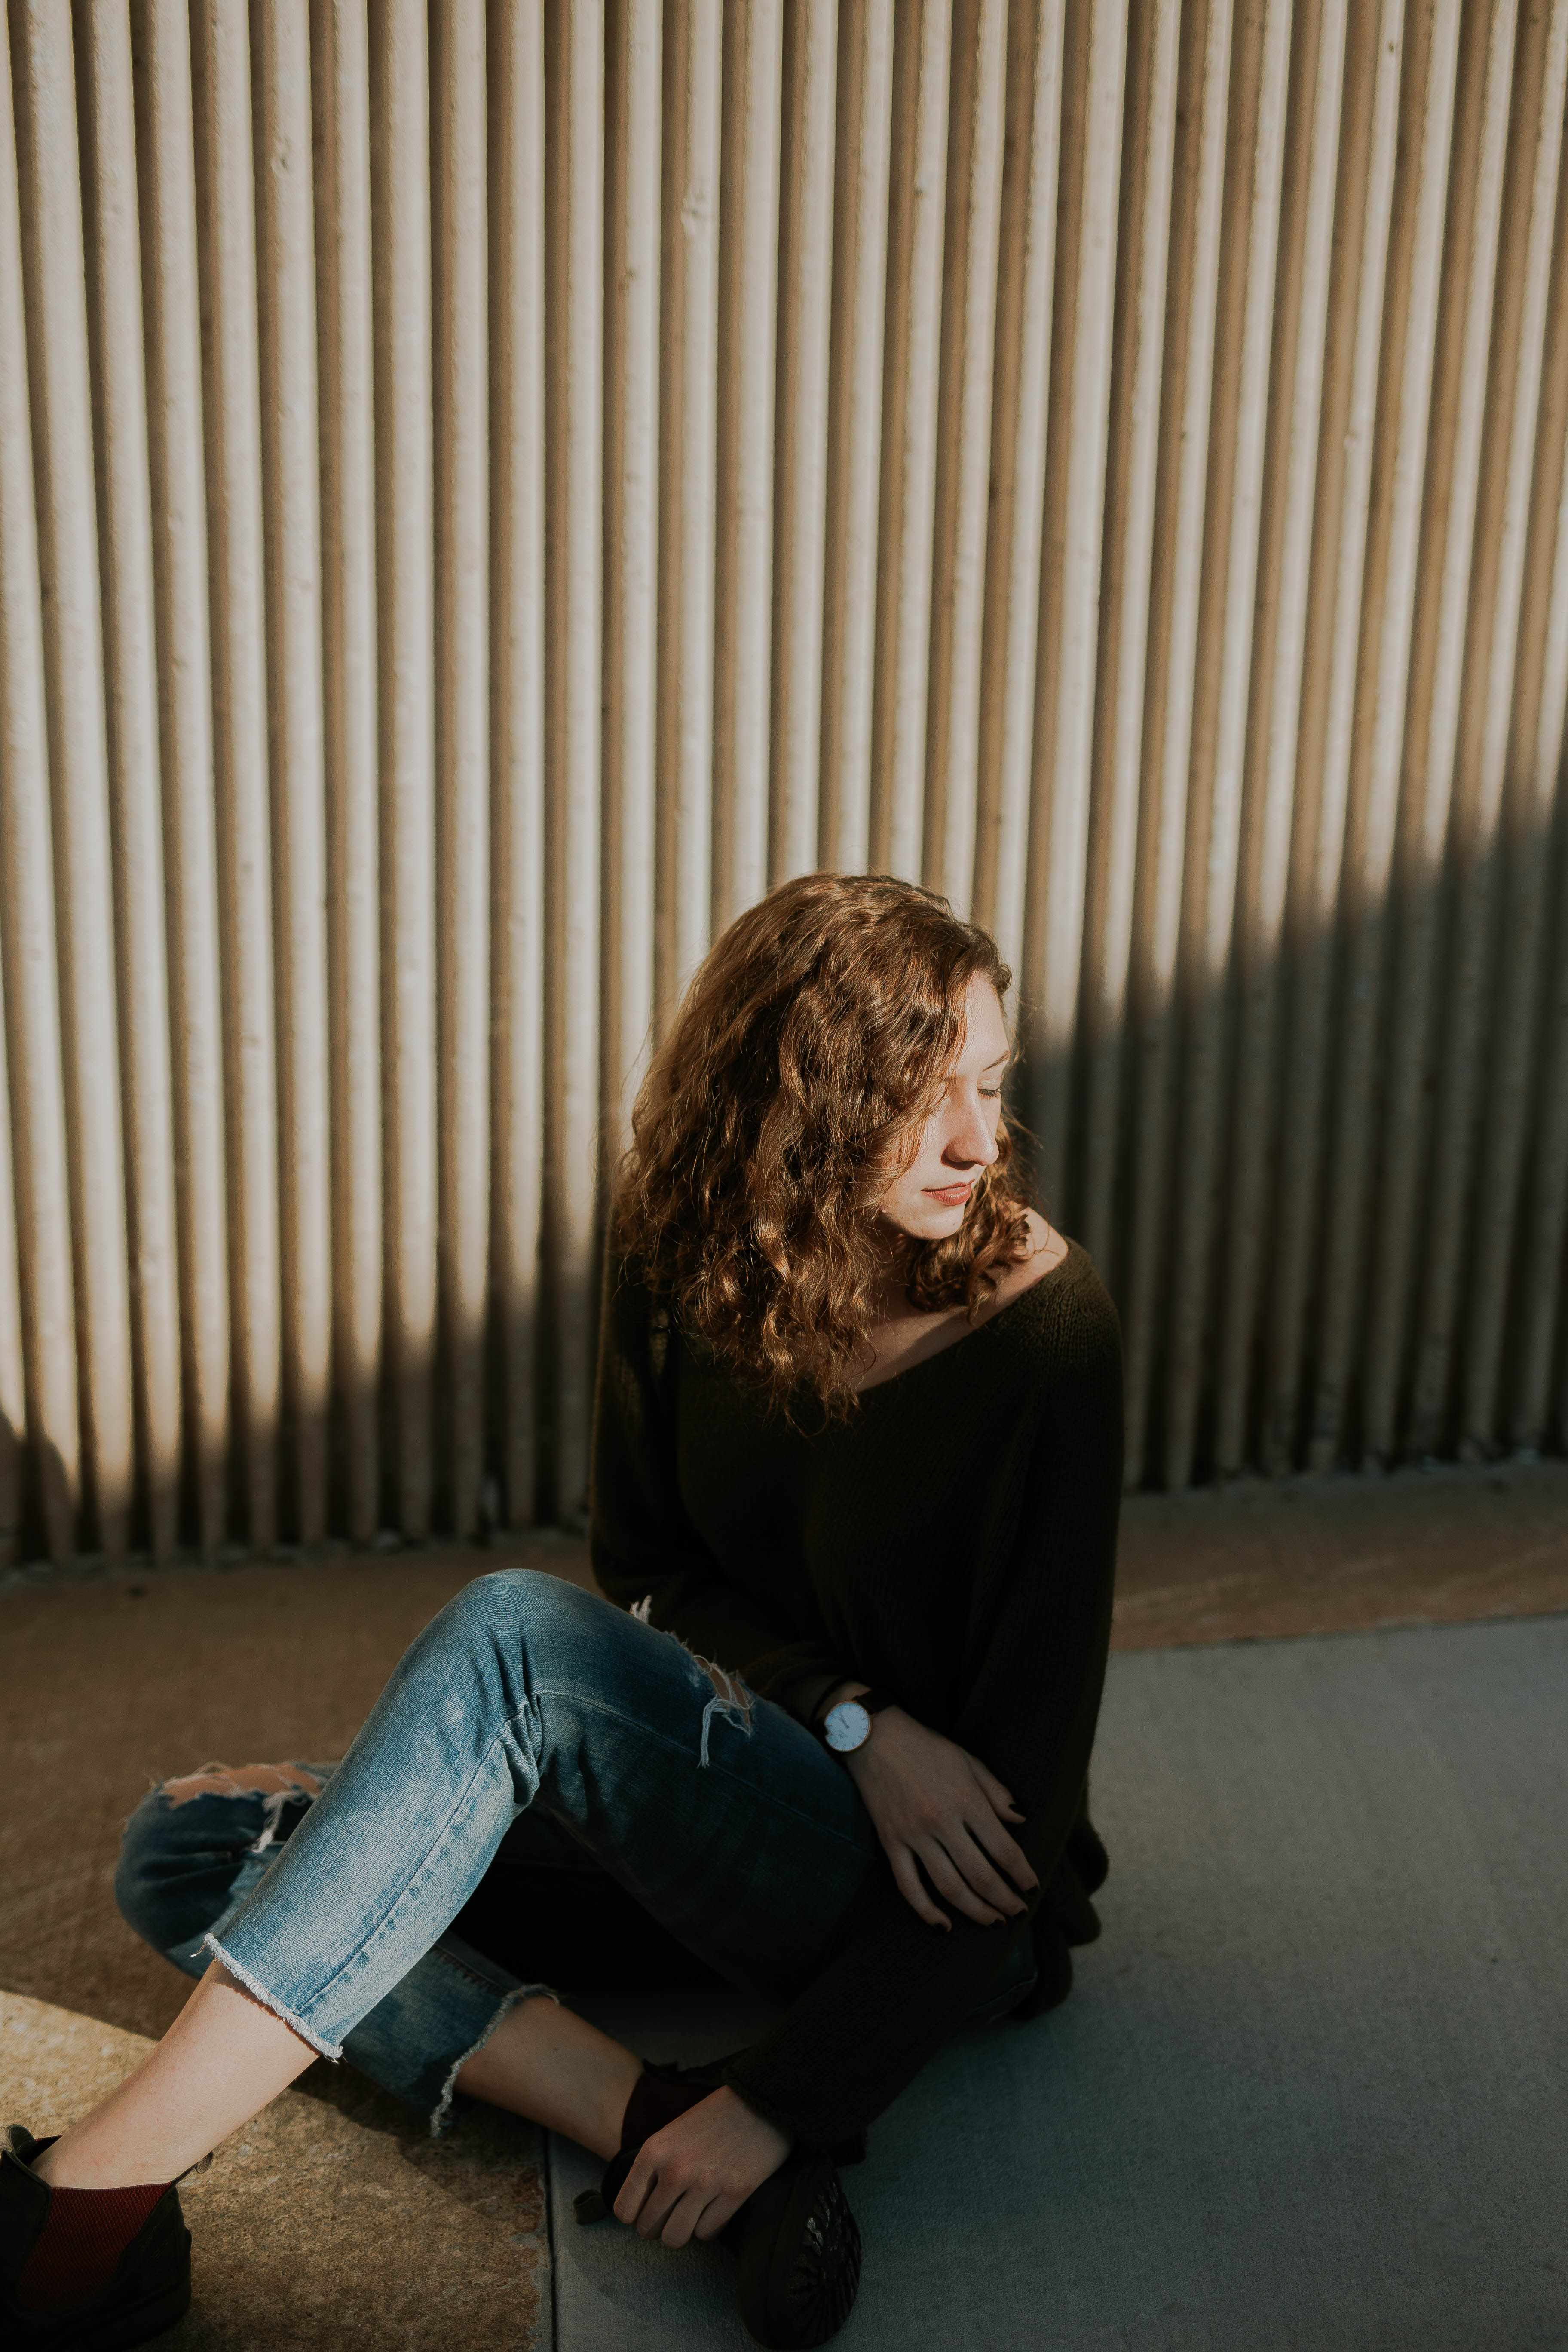
person, woman, female, portrait, sitting, fashion, lady, sit, human positions